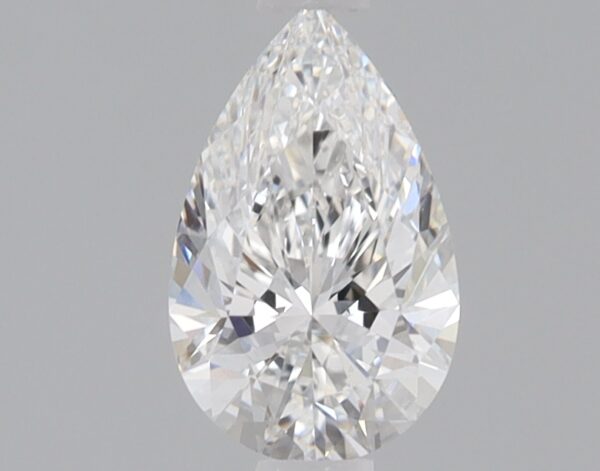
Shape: pear
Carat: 0.76
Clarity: SI1
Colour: F
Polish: EX
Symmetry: EX
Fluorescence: NONE
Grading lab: IGI
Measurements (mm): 8.16 x 5.09 x 3.2